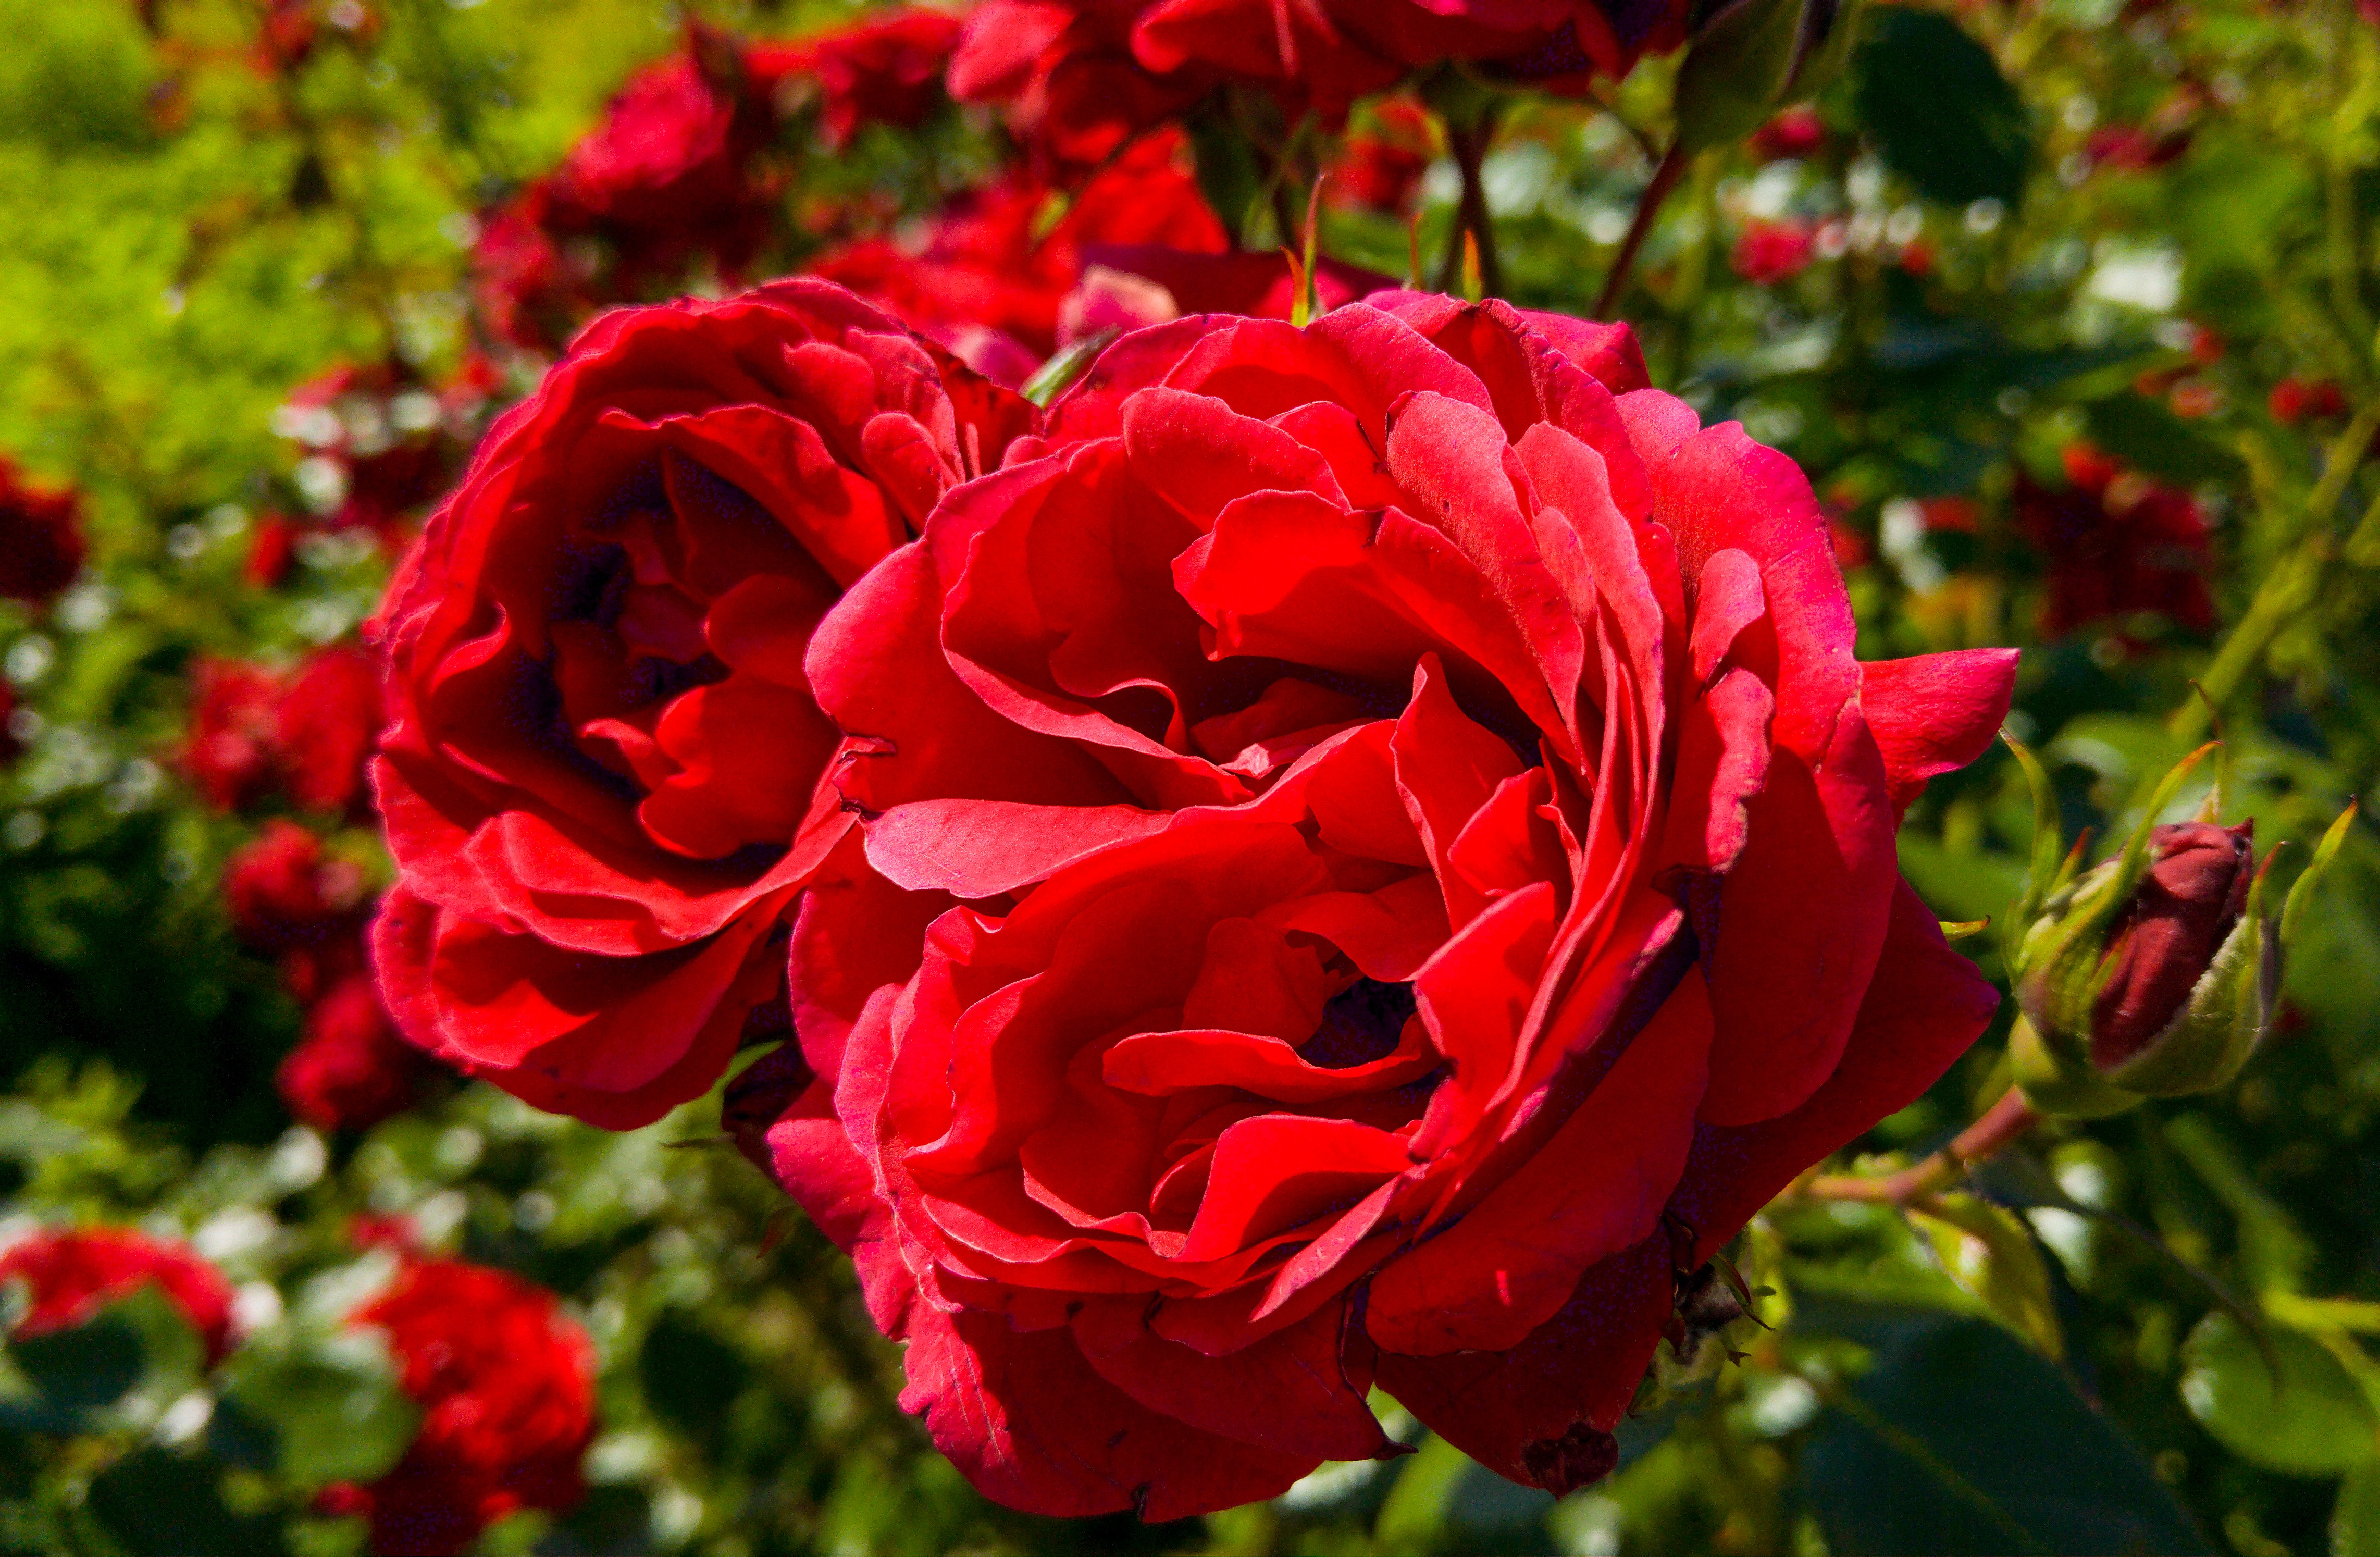
plant, flower, petal, rose, red, macro, flora, rose petals, floribunda, rose flower, flowering plant, garden roses, rose family, land plant, rosa centifolia, rose order